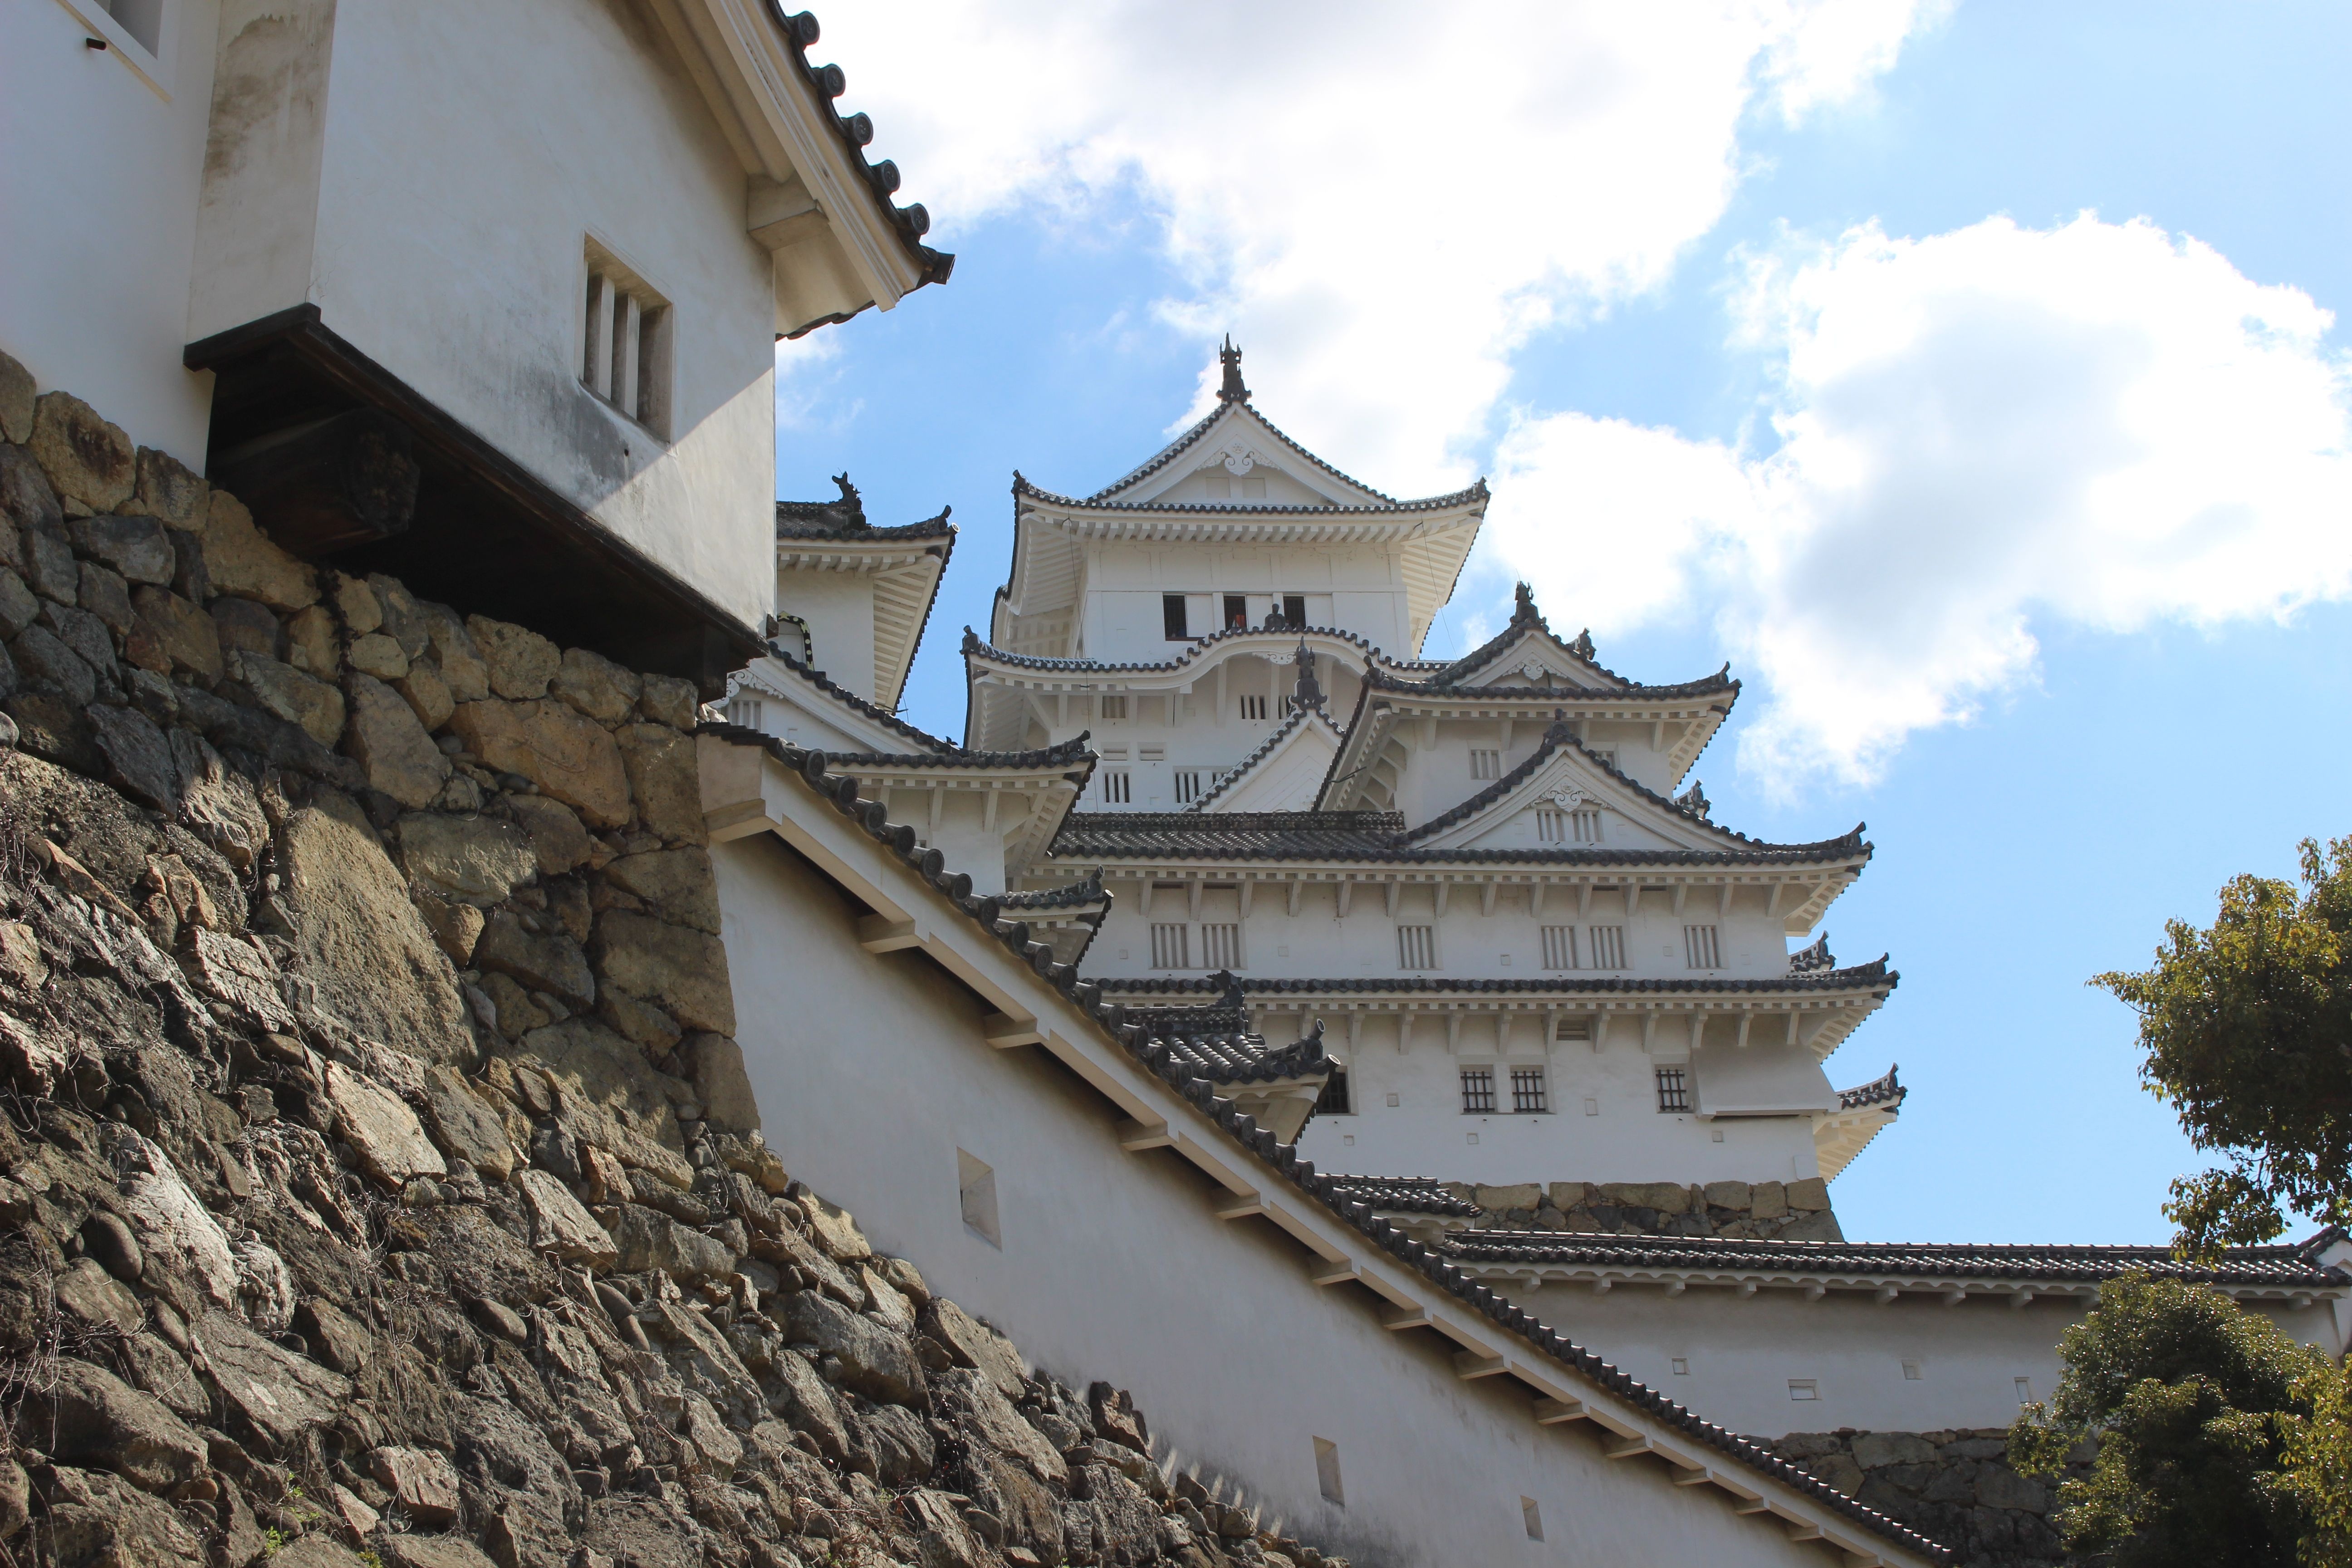
cloud, building, chateau, palace, travel, tower, castle, tourism, monastery, ishigaki, himeji castle